Sarah Reich

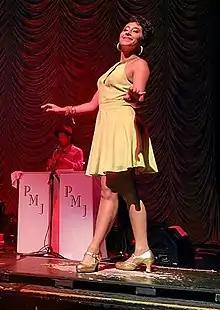
Sarah Reich performing with Postmodern Jukebox.

Sarah Reich (born May 24, 1989) is a tap dance instructor, choreographer and performer. She is best known as a featured artist for Postmodern Jukebox, touring the U.S. and Europe in 2015 and 2016. In addition to performing tap-percussion solos with numerous featured vocalists, her rendition of a "Star Wars" medley was featured in "Slate" and "People" magazines. She appears alongside vocalist Sara Niemietz in London, for an MTV, Postmodern Jukebox feature shoot, covering "Ex's & Oh's" in 2016.